Theodor Groll

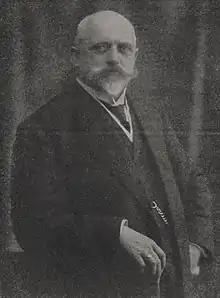

Theodor Groll, also Theodor Groll the younger (9 February 1857 – 2 April 1913) was a German genre, landscape and architect painter of the Düsseldorf school of painting.